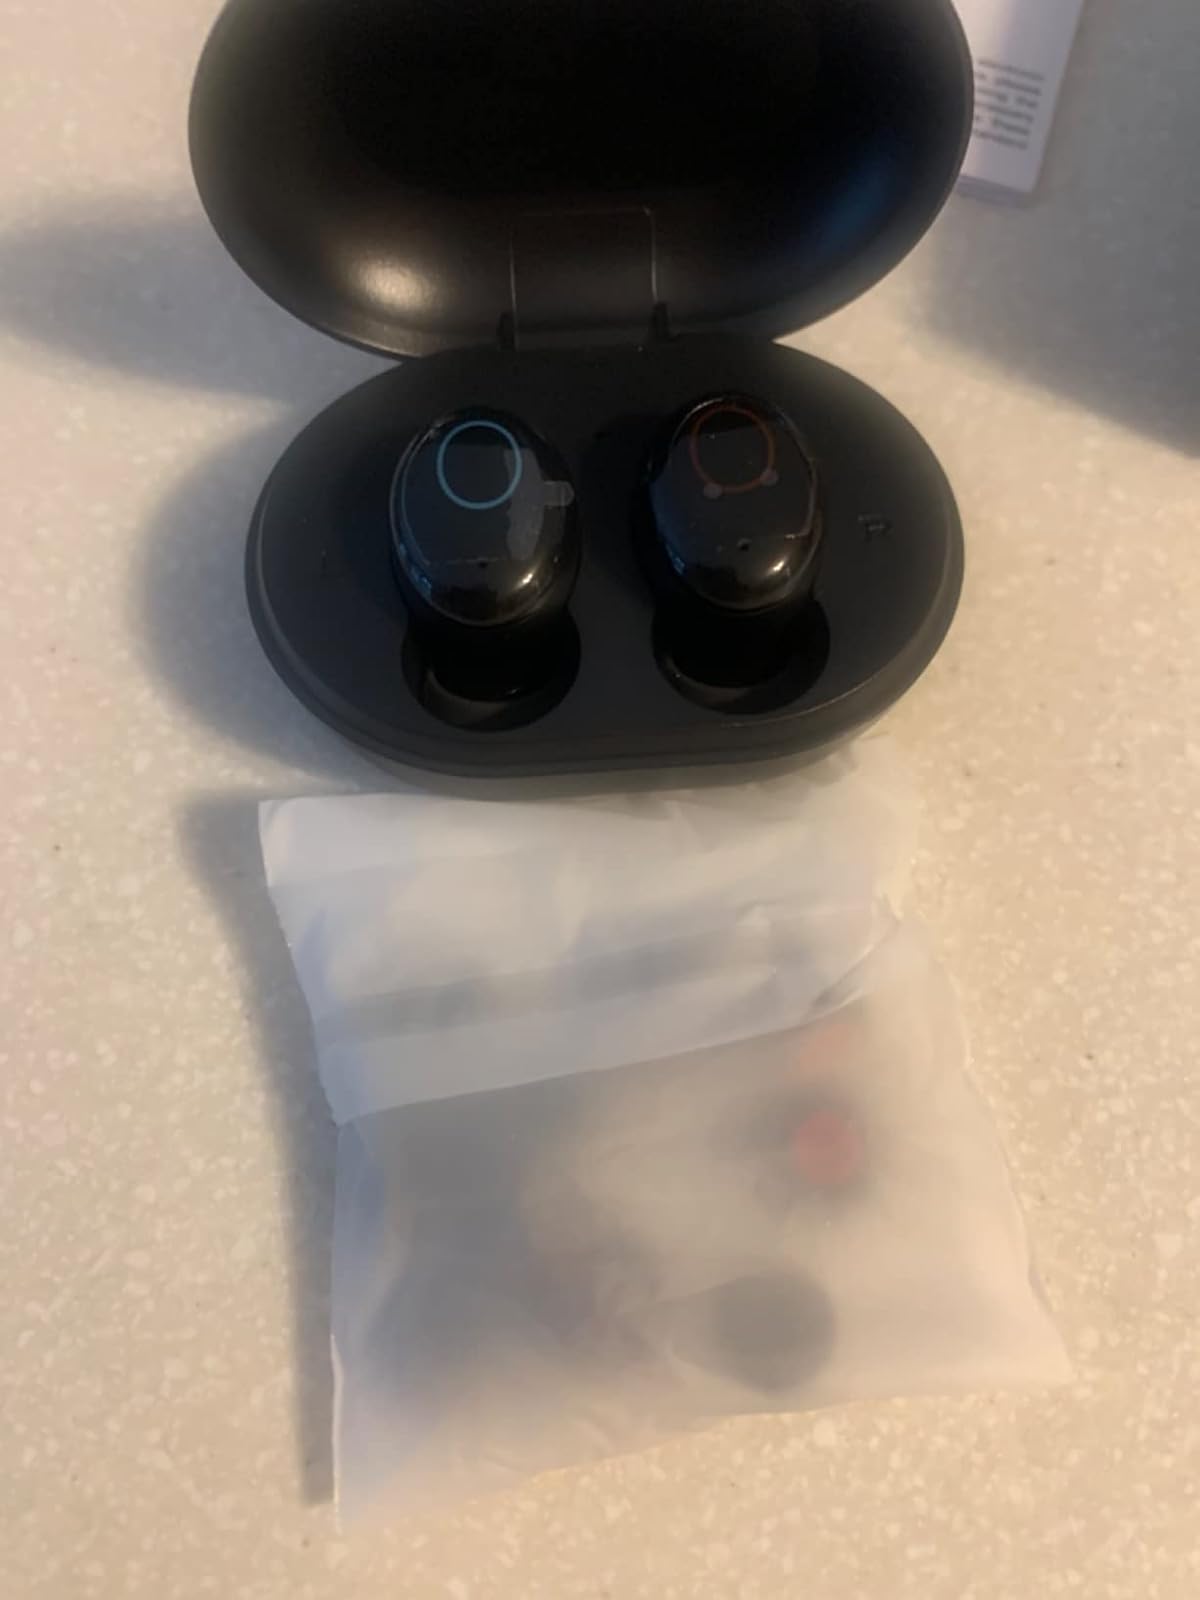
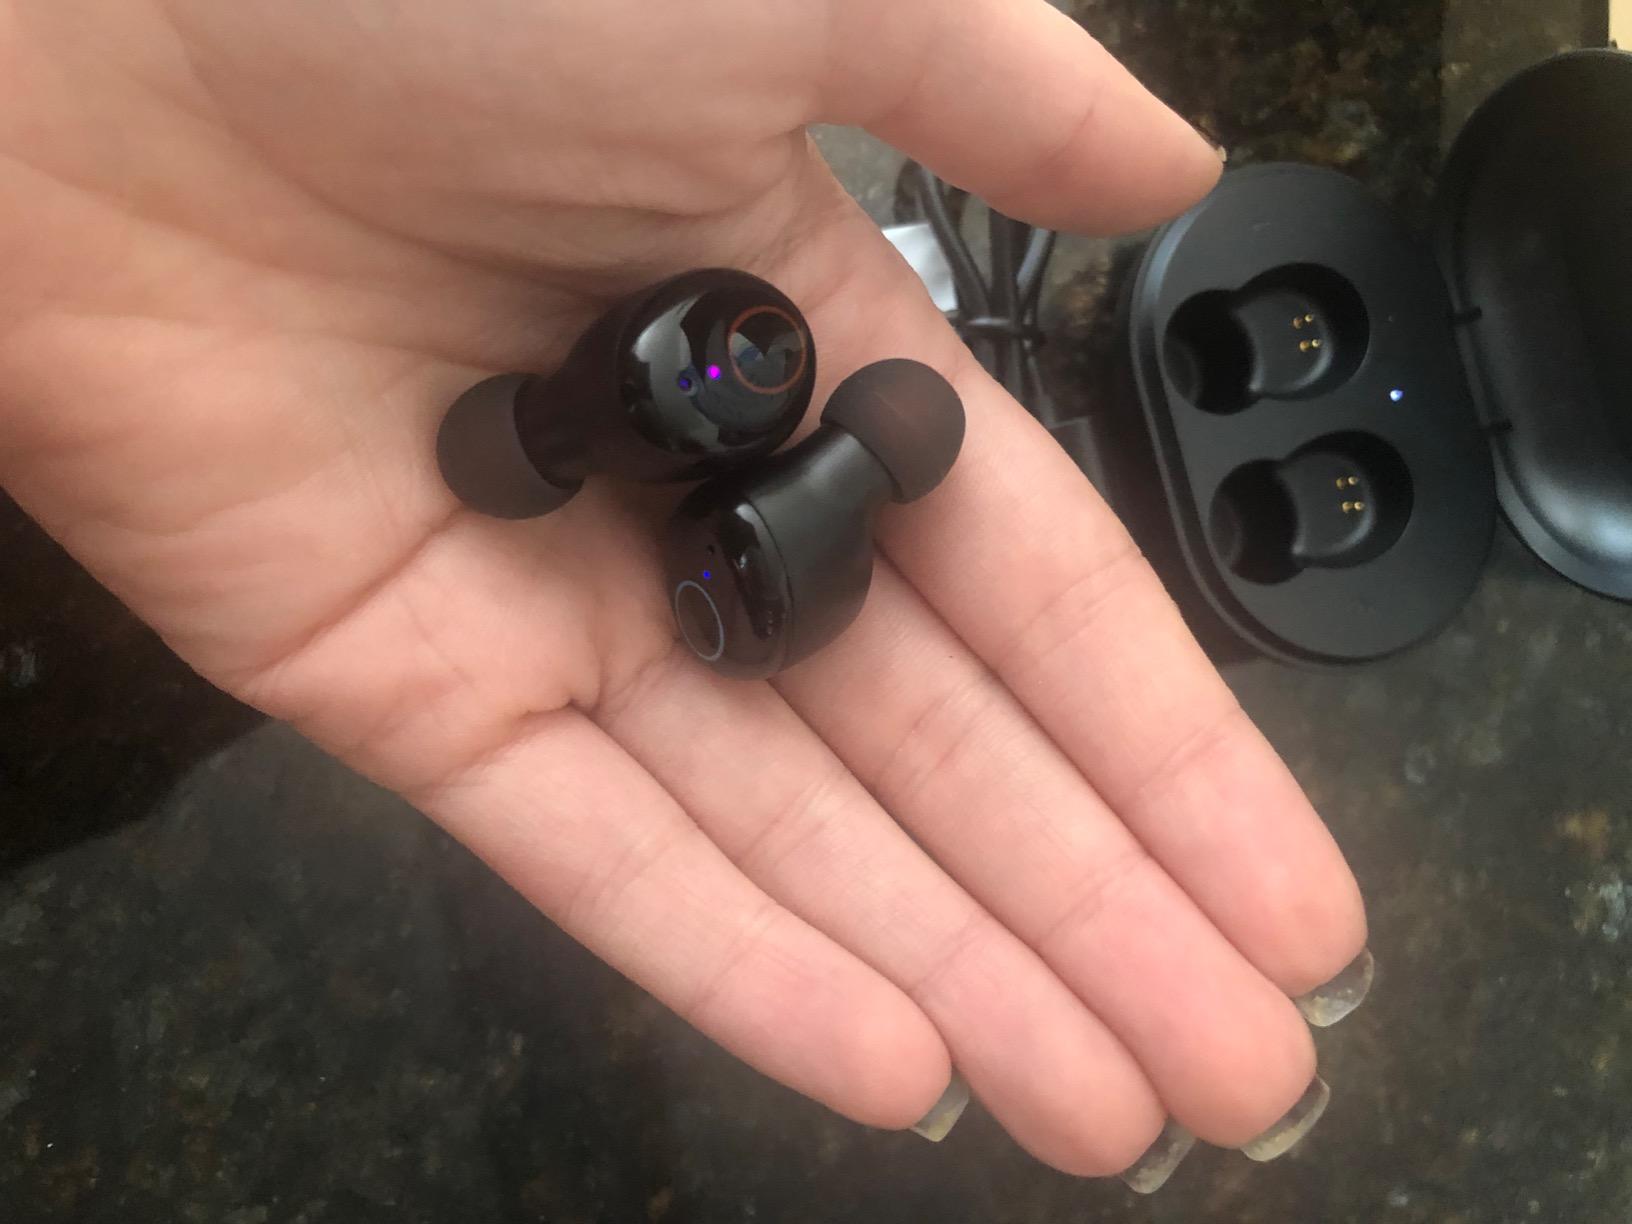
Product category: earbuds
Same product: yes